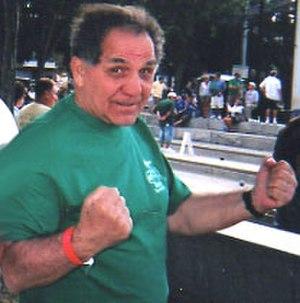
Tony DeMarco est un boxeur américain né le 14 janvier 1932 à Boston, Massachusetts.
North End est un quartier de la ville de Boston dans l'État du Massachusetts, au nord-est des États-Unis. C'est le secteur le plus ancien de la cité, puisqu'il est habité depuis 1630. Le North End est un vieux quartier d'immigration qui a vu passer des Irlandais et des Juifs au XIXᵉ siècle, puis des Italiens au début du XXᵉ. Aujourd'hui encore, le quartier est réputé pour ses nombreux restaurants italiens, au même titre que Little Italy à New York, ou North Beach à San Francisco.